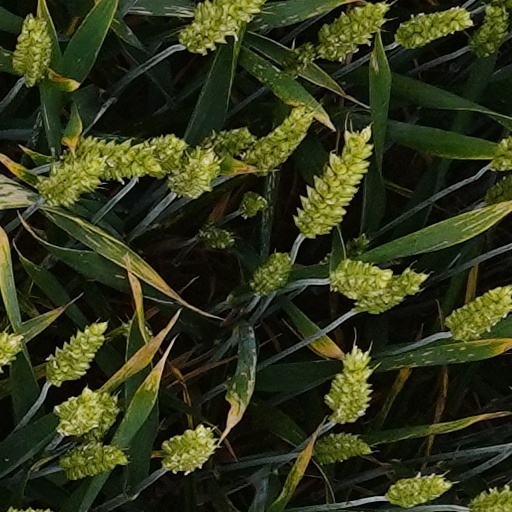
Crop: wheat